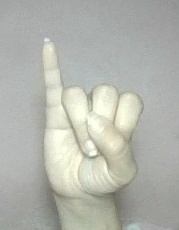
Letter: meem